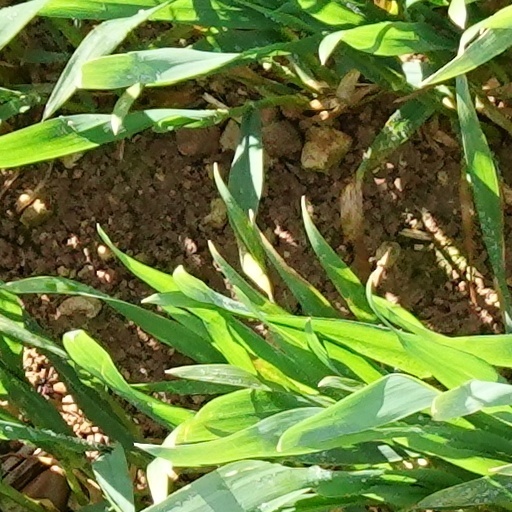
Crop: wheat